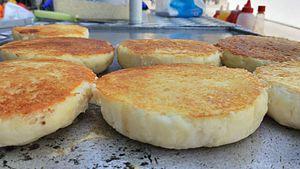
Initialement, l'arepa était connue pour être une spécialité culinaire vénézuélienne et colombienne. Du fait des échanges migratoires, elle est également populaire aux Îles Canaries et à Miami. Néanmoins, le mot arepa provient du mot erepa, qui veut dire « maïs » dans le dialecte des Cumanagotos. Sa forme est similaire à celle des pupusas et gorditas de l'Amerique Centrale et du Mexique.
La Colombie, en forme longue la république de Colombie est une république constitutionnelle unitaire comprenant 32 départements. Le pays est situé dans le Nord-Ouest de l'Amérique du Sud ; il est bordé à l'ouest par l'océan Pacifique, au nord-ouest par le Panama, au nord par la mer des Caraïbes, au nord-est par le Venezuela, au sud-est par le Brésil, au sud par le Pérou et au sud-ouest par l'Équateur. La Colombie est le 26ᵉ plus grand pays par sa superficie et le 4ᵉ en Amérique du Sud. Avec plus de 49 millions d'habitants, la Colombie est le 28ᵉ pays le plus peuplé du monde et le 2ᵉ de tous les pays de langue espagnole après le Mexique. La Colombie est une moyenne puissance, la 4ᵉ plus grande économie d'Amérique latine, et la 3ᵉ en Amérique du Sud. La production de café, de fleurs, d'émeraudes, de charbon et de pétrole forme le principal secteur de l'économie colombienne.